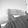
ASL letter: H